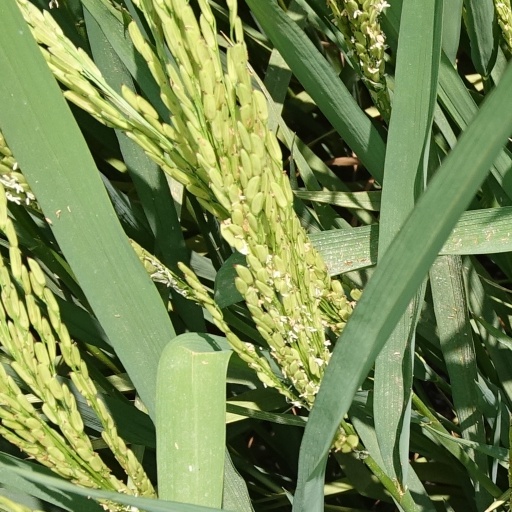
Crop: rice